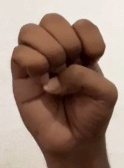
ASL sign: E